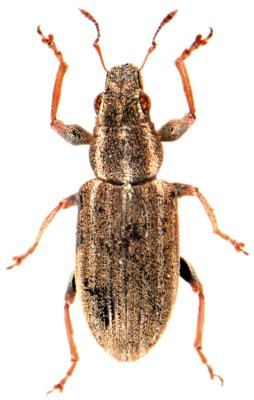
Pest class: pea_leaf_weevil